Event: Nepal Earthquake
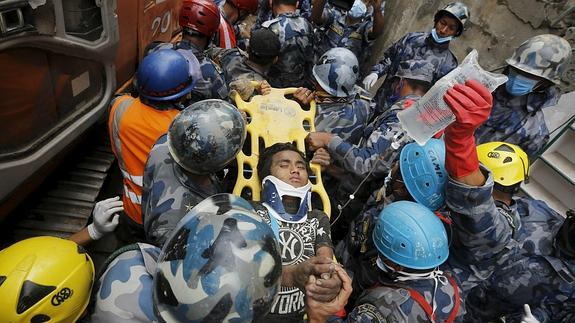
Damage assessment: no_damage